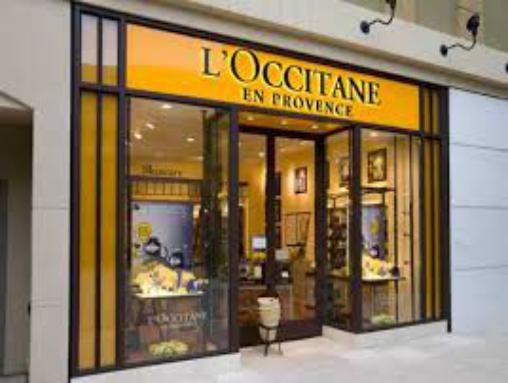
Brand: L'Occitane en Provence
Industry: Necessities